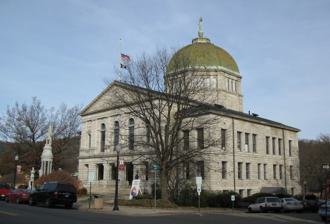
Building: Bradford County Courthouse
Country: United States of America
Year built: 1848
United States historic place Bradford County Courthouse U.S. National Register of Historic Places Bradford County Courthouse, November 2009 Show map of Pennsylvania Show map of the United States Interactive map showing the location for Bradford County Courthouse Location 301 Main St., Towanda, Pennsylvania Coordinates 41°45′59″N 76°26′21″W / 41.76639°N 76.43917°W / 41.76639; -76.43917 Area 4.7 acres (1.9 ha) Built 1847-1848, 1896-1898, c. 1905 Built by Bradley, Thomas Architect Lehman & Schmitt Architectural style Classical Revival, Renaissance NRHP reference No. 86003573 Added to NRHP January 6, 1987 Bradford County Courthouse is a historic courthouse building located at Towanda , Bradford County, Pennsylvania . It was built between 1896 and 1898, and is a four-story, cruciform-shaped building, with Classical Revival and Renaissance Revival -style design influences. It has rusticated sandstone exterior walls and a 50-foot-diameter octagonal dome atop the roof. It features an entrance portico supported by Tuscan order columns. Also on the property is a modest two-story brick annex building that was built in 1847–1848.  Also on the property is a large soldiers' monument, erected about 1905. It was added to the National Register of Historic Places in 1987. Gallery Bradford County Soldiers Memorial, November 2009 See also List of state and county courthouses in Pennsylvania References